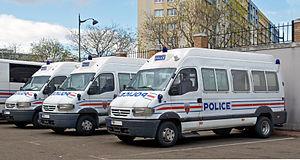
Véhicules ""Renault Mascott"" de la police parisienne.
Le Renault Mascott est un utilitaire lourd et un camion moyenne distance fabriqué par le constructeur Renault V.I. de 1999 à 2010. Il est aussi connu sous le nom de Master Propulsion en France, et sous celui de Master Pro aux Pays-Bas.